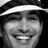
Emotion: happy